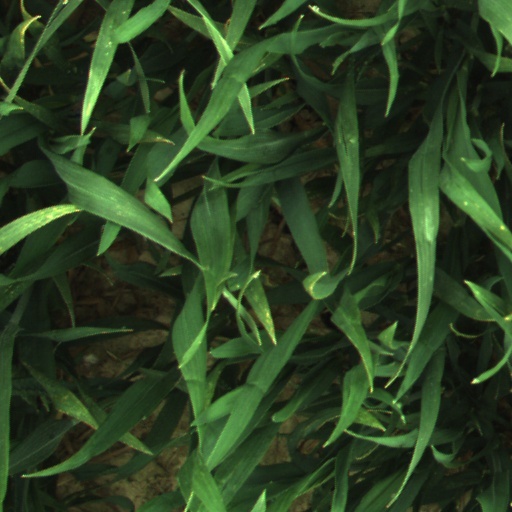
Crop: wheat